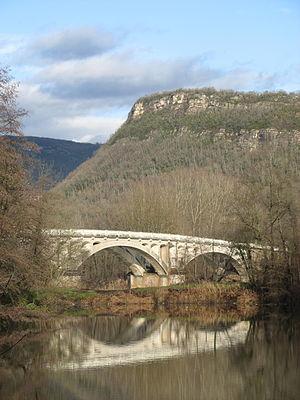
Cette liste contient les ponts présents sur le Rhône et ses bras. Elle est donnée par canton suisse et département français depuis l'amont du cours d'eau vers son aval et précise, après chaque pont, le nom des communes qu'elle relie, en commençant par celle située sur la rive gauche du cours d'eau.
Le pont de Cordon est un pont routier traversant le Rhône et reliant les communes de Brégnier-Cordon et d'Aoste.
Brégnier-Cordon est une commune française, située dans le département de l'Ain en région Auvergne-Rhône-Alpes.